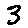
Label: 3